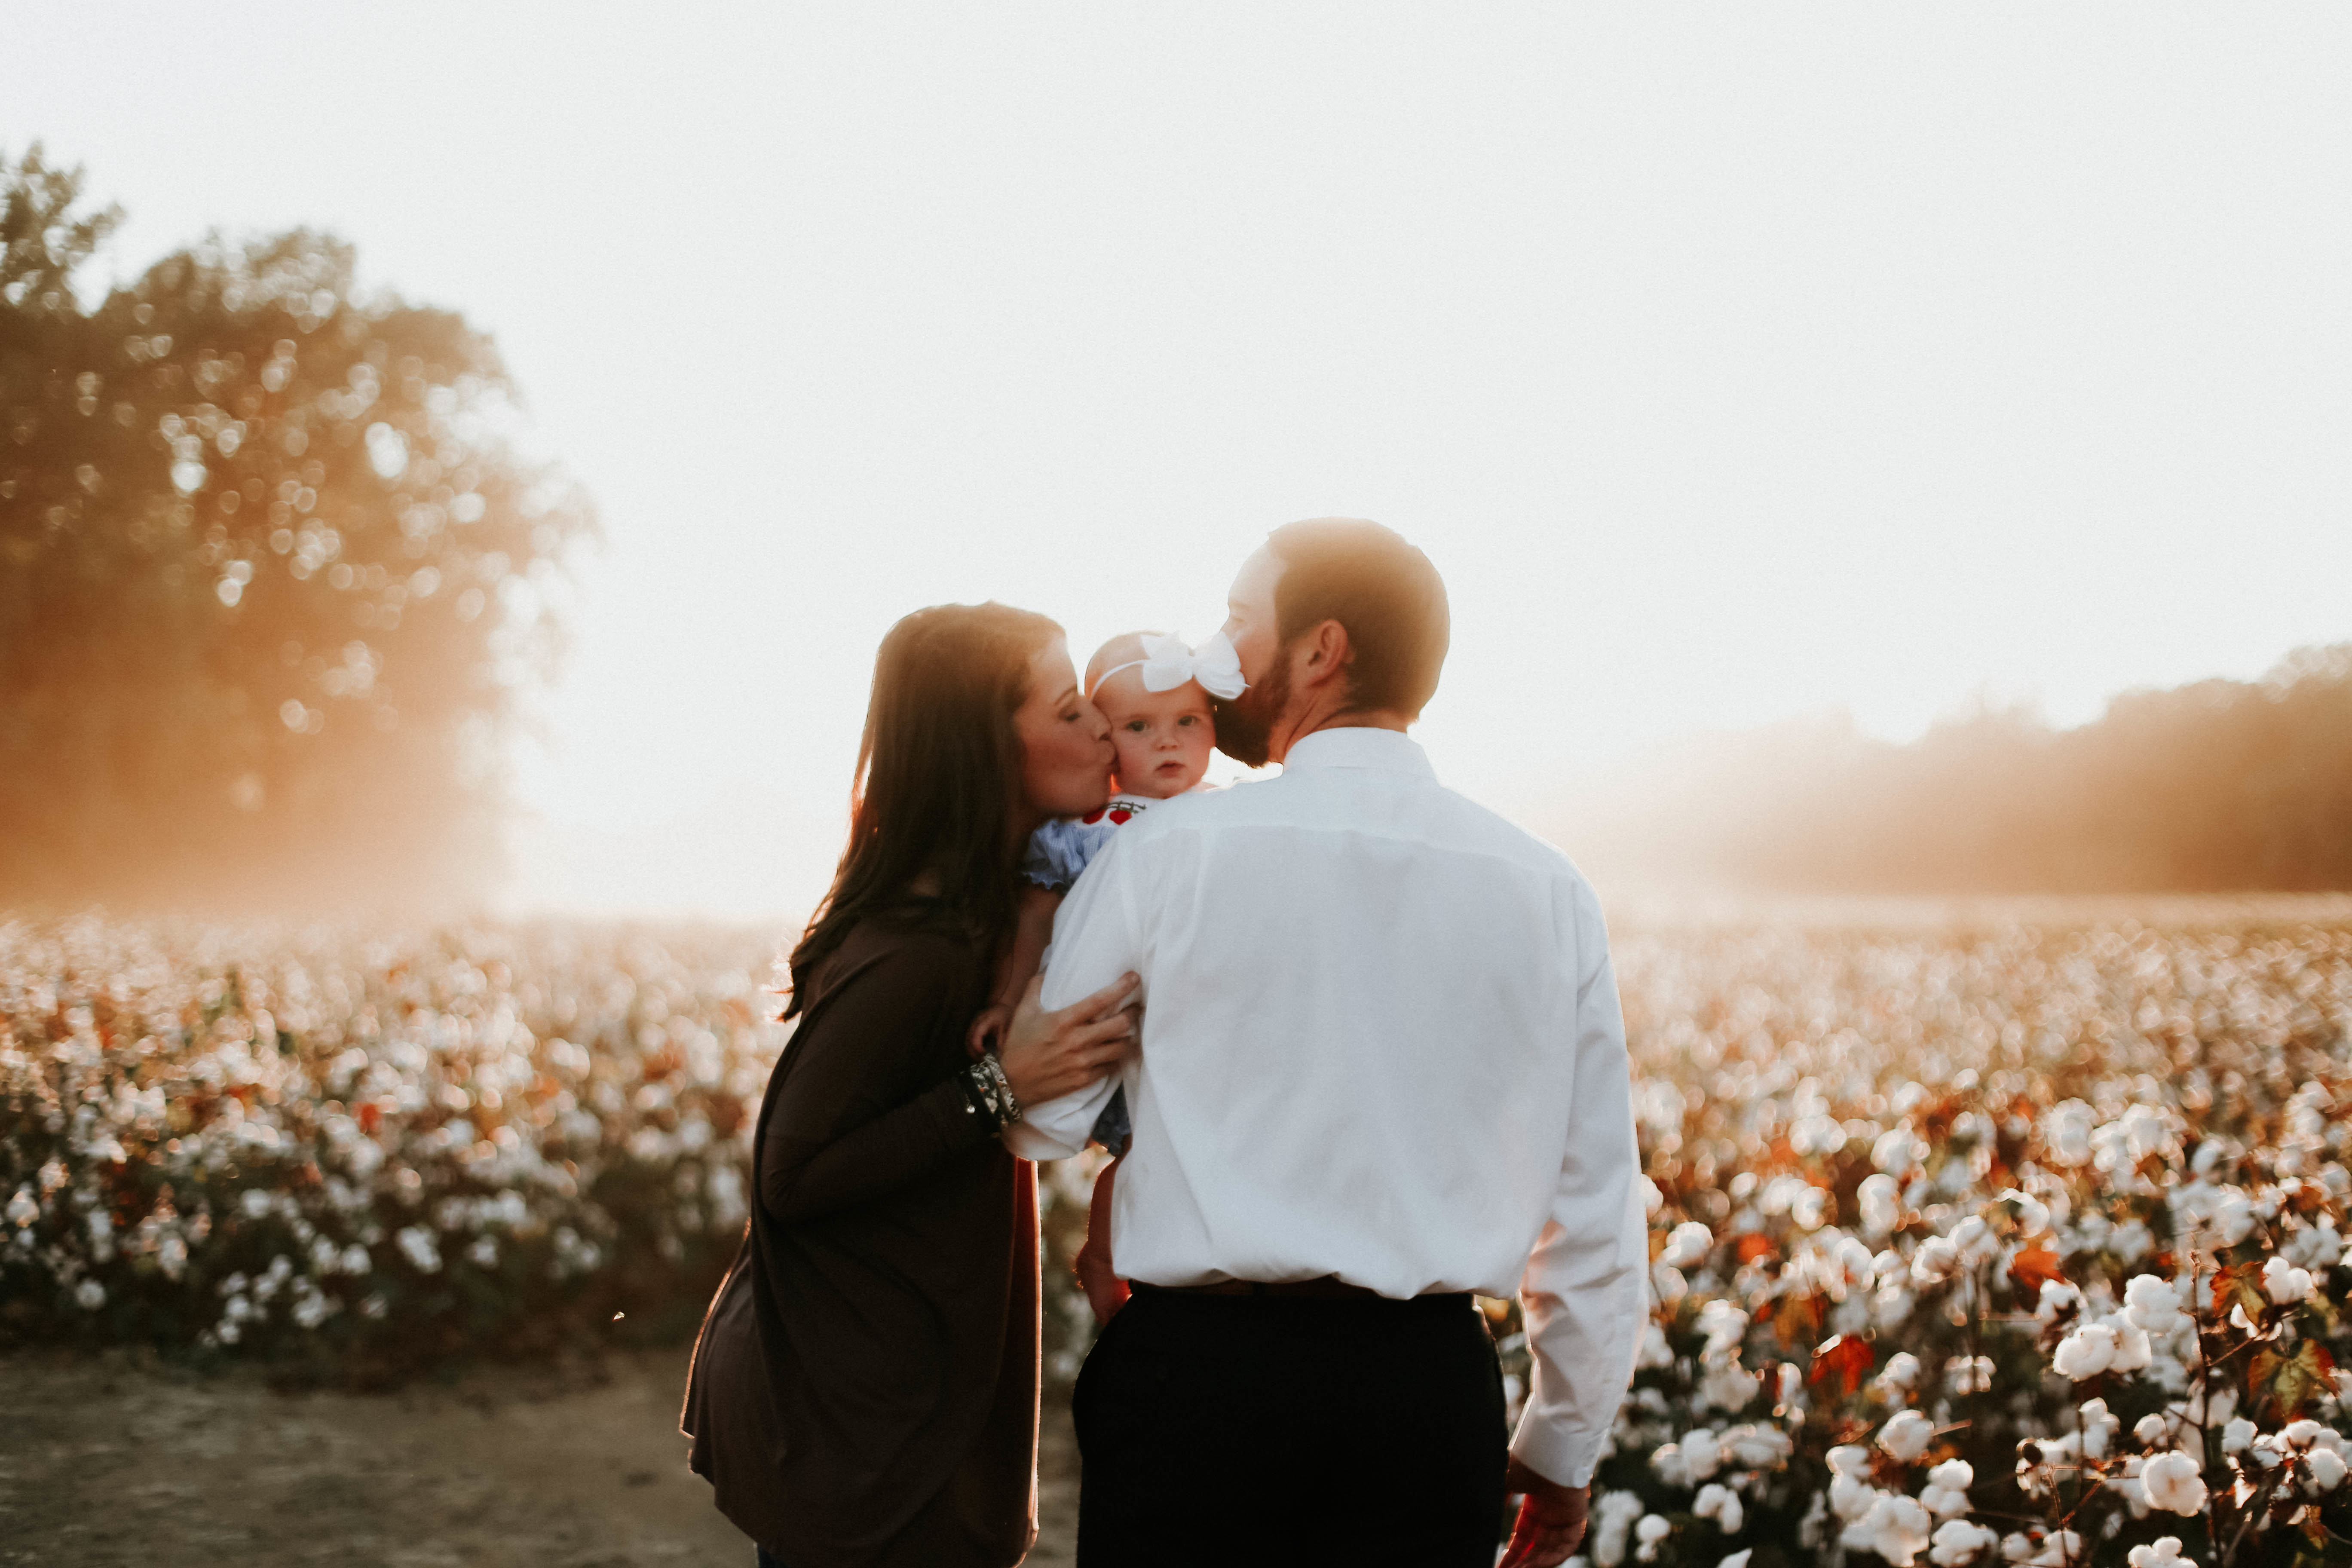
man, person, photography, flower, kid, romance, child, wedding, bride, groom, family, ceremony, infant, toddler, photograph